Wong Chuk Shan New Village

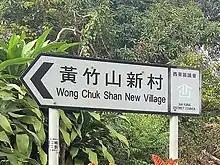
Wong Chuk Shan New Village sign.

Wong Chuk Shan New Village is a village in Sai Kung District, Hong Kong.